Richard Seifert

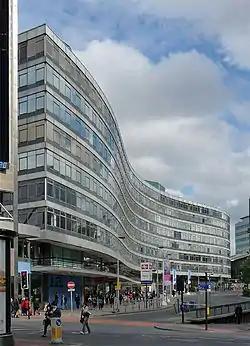
Gateway House, Manchester (1969).

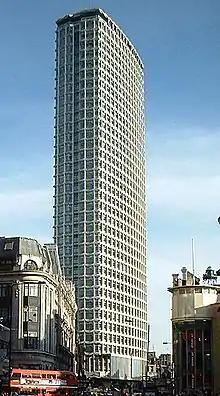
Centre Point, London (1966).

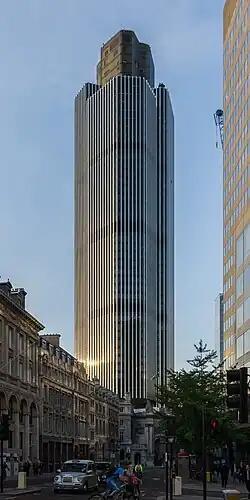
Tower 42, London (1980).

Richard Seifert (born Reubin Seifert; 25 November 1910 – 26 October 2001) was a Swiss-British architect, best known for designing London's NatWest Tower (now officially named Tower 42), once the tallest building in the United Kingdom, and Centre Point.